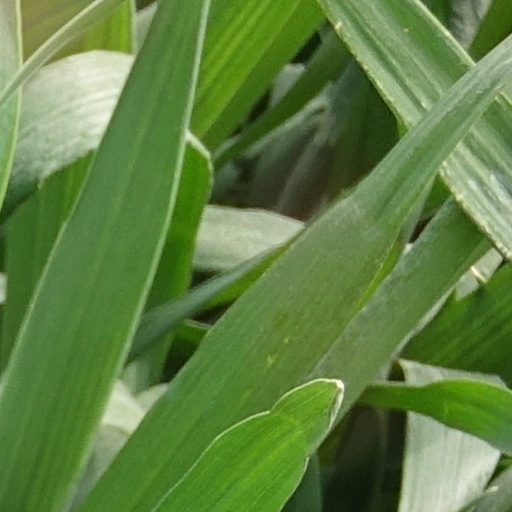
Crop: wheat